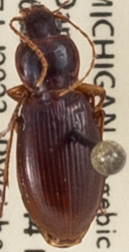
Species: Synuchus impunctatus
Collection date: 2022-07-27
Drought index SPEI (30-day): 0.302
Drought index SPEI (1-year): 0.212
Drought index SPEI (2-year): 0.156